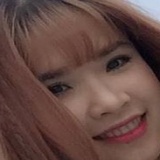
ca sĩ Khởi My